Yakcheonsa

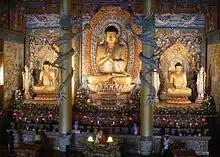
The main Buddha statues in the main temple building (2009)

Similar to other Buddhist temples in South Korea, Yakcheonsa has facilities for lay brethren to stay, eat, and meditate, in addition to participating in Buddhist rituals.